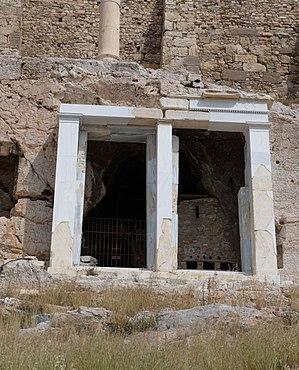
Le monument chorégique de Thrasyllos a été élevé à Athènes, sur le flanc sud-est de l'Acropole, au-dessus du théâtre de Dionysos, par le chorège Thrasyllos de Décélie en -320/-319 et par son fils Thrasyclès en -270.